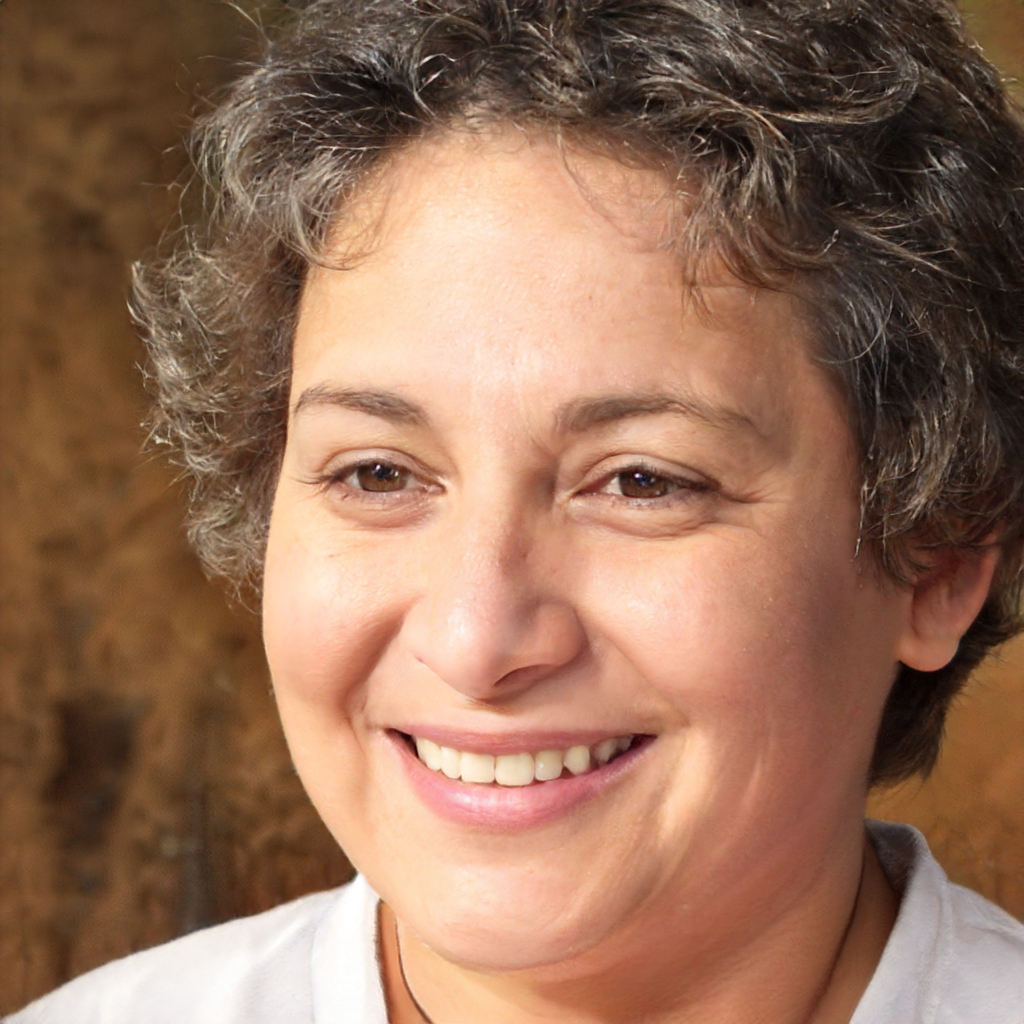
Label: Colored